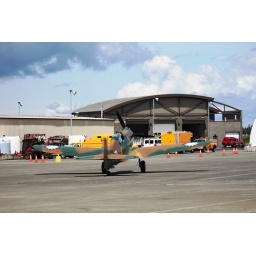
Flying Heritage Collection Fly Day May 22 2010 - Paul Allen's vintage airplane museum, many in flying order